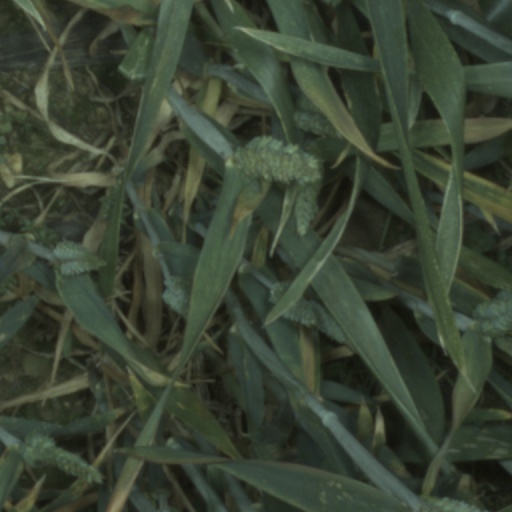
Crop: wheat